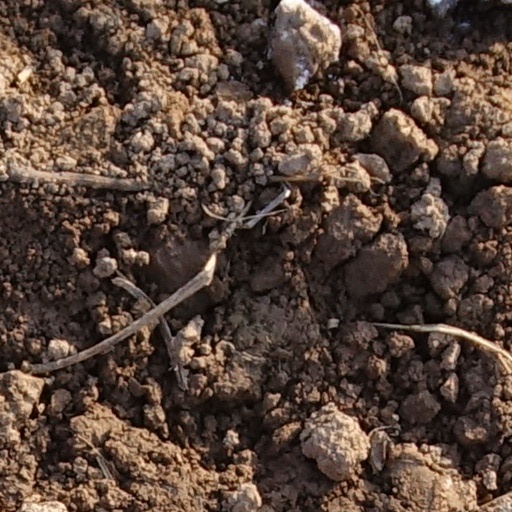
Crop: wheat